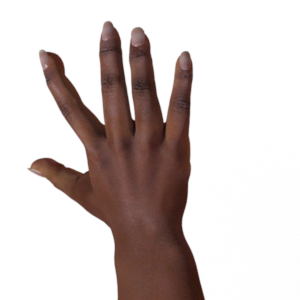
Label: paper